List of populated places in Düzce Province

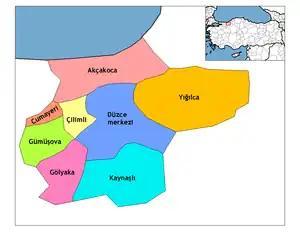
Düzce Province

Below is the list of populated places in Düzce Province, Turkey by the districts.